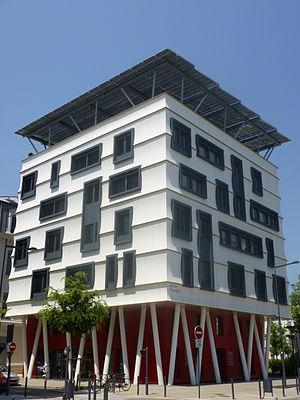
Immeuble à énergie positive ""Bonne Energie"", Grenoble."
Un bâtiment à énergie positive est un bâtiment qui produit plus d’énergie qu'il n’en consomme pour son fonctionnement. Cette différence de consommation est généralement considérée sur une période lissée d'un an. Si la période est très courte, on parle plutôt de bâtiment autonome.